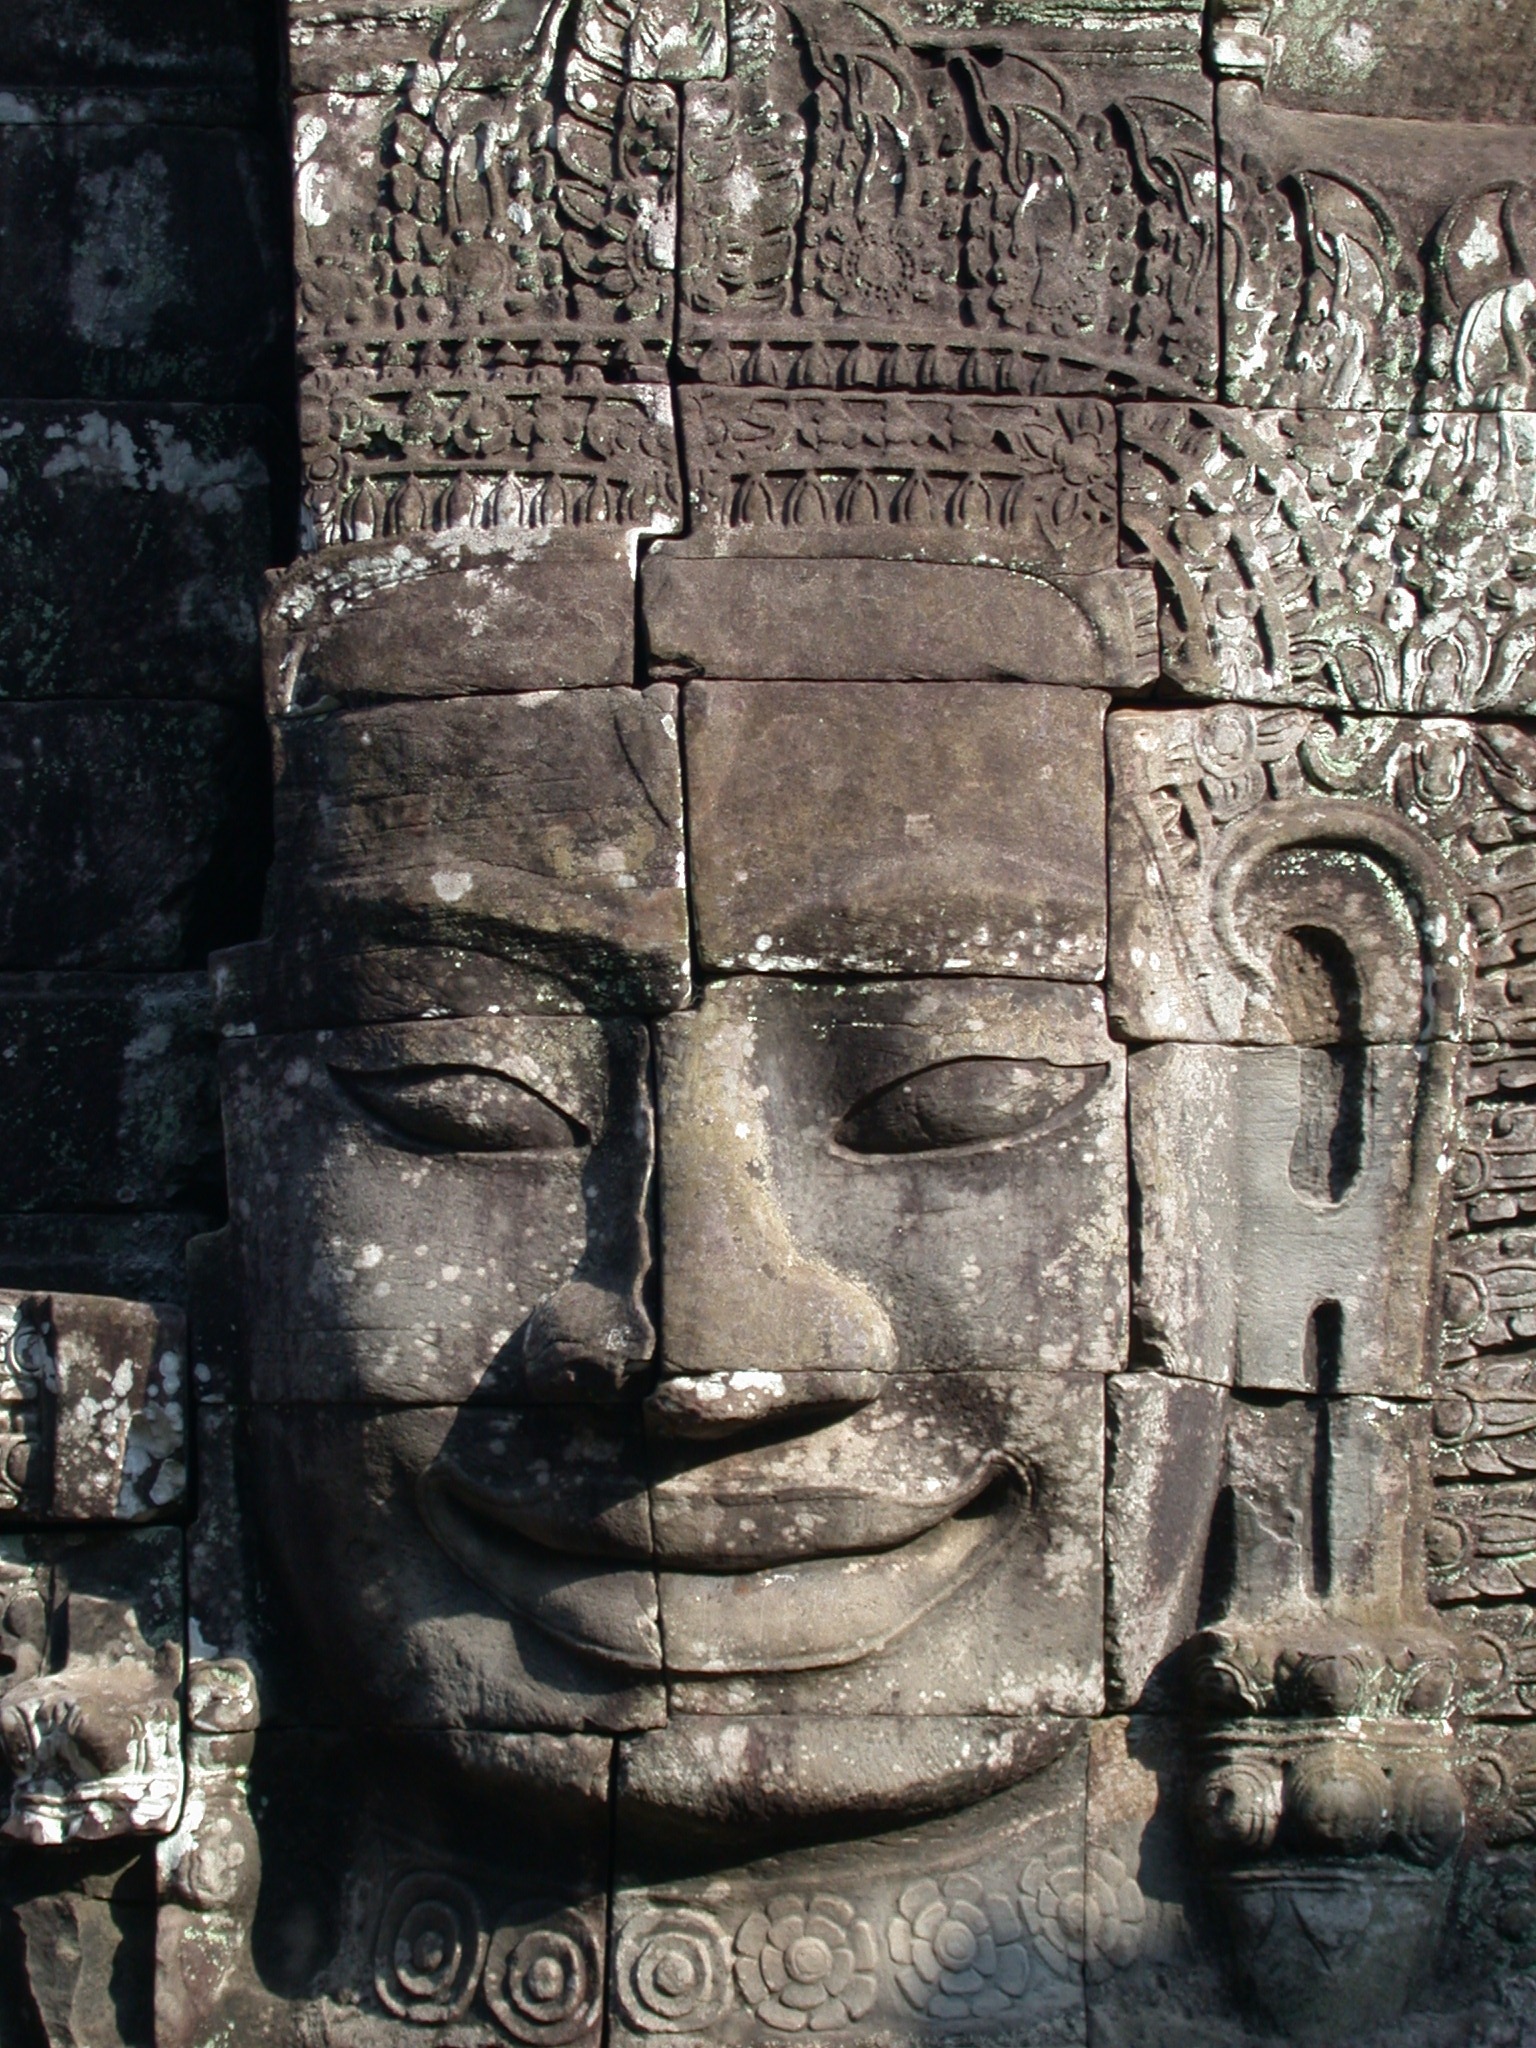
architecture, wall, stone, monument, statue, buddhist, buddhism, religion, ancient, landmark, historic, ruin, tourism, smile, face, sculpture, religious, art, temple, ruins, cambodia, buddha, culture, unesco, carving, relief, angkor wat, angkor, stele, khmer, hinduism, stone carving, ancient history